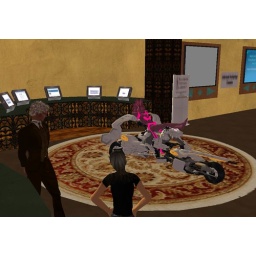
Jecy had switched to a motorcycle and BrianA in female Cat mode was riding him.